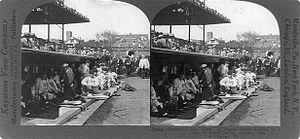
La Série mondiale 1929 était la 26ᵉ série finale des Ligues majeures de baseball.